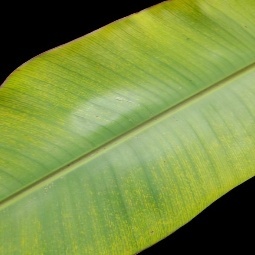
Label: Sulphur